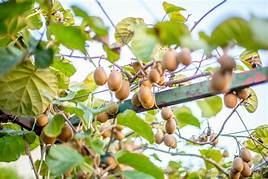
Label: Kiwi